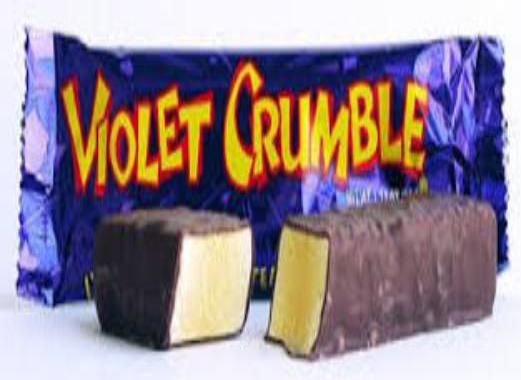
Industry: Food